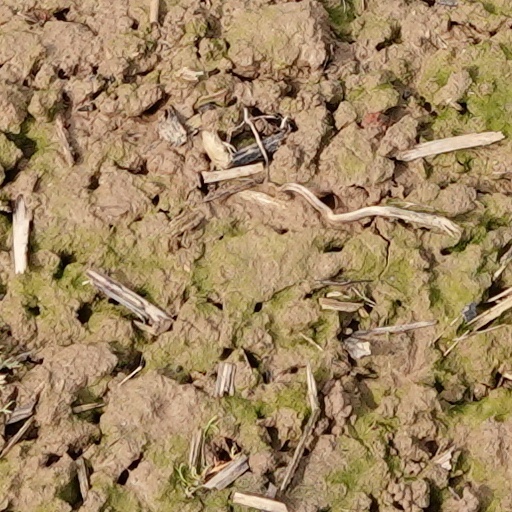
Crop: wheat